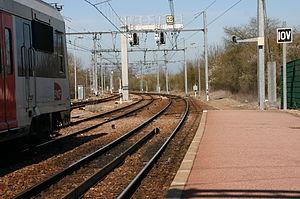
La ligne D du RER d'Île-de-France, plus souvent simplement nommée RER D, est une ligne du réseau express régional d'Île-de-France qui dessert une grande partie de la région Île-de-France selon un axe nord-sud. Elle relie Orry-la-Ville et Creil au nord à Melun, Corbeil-Essonnes et Malesherbes au sud, en passant par le cœur de Paris.